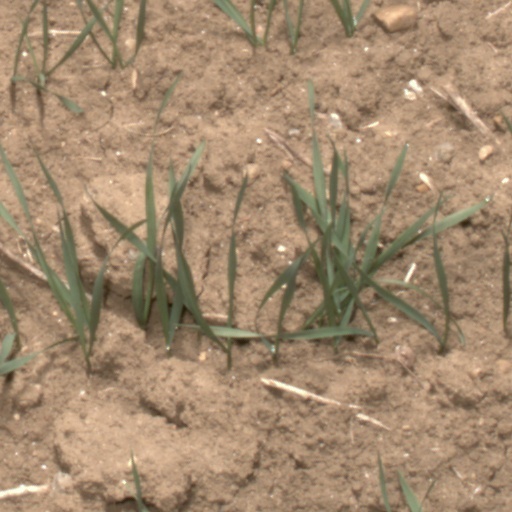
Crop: wheat